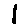
Label: 1